Chase Promenade

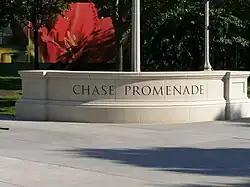
Entrance to Chase Promenade

Chase Promenade (formerly Bank One Promenade) is an open-air, tree-lined, pedestrian walkway that opened July 16, 2004. It is part of Millennium Park, which is located in the Loop community area of Chicago, Illinois in the United States. The promenade was made possible by a gift from the Bank One Foundation. It is and used for exhibitions, festivals and other family events as well as private rentals.